Sky position (RA, Dec in degrees): 169.159, 24.624
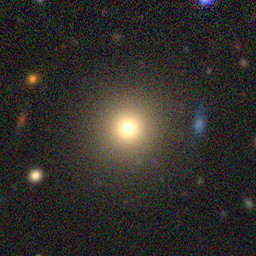
Galaxy morphology: Round Smooth Galaxies